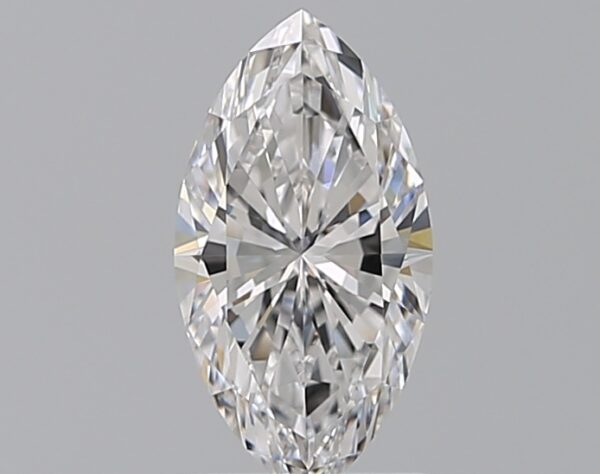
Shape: marquise
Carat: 1.01
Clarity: IF
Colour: D
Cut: EX
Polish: EX
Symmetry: VG
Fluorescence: N
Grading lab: GIA
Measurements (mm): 10.05 x 5.29 x 3.33